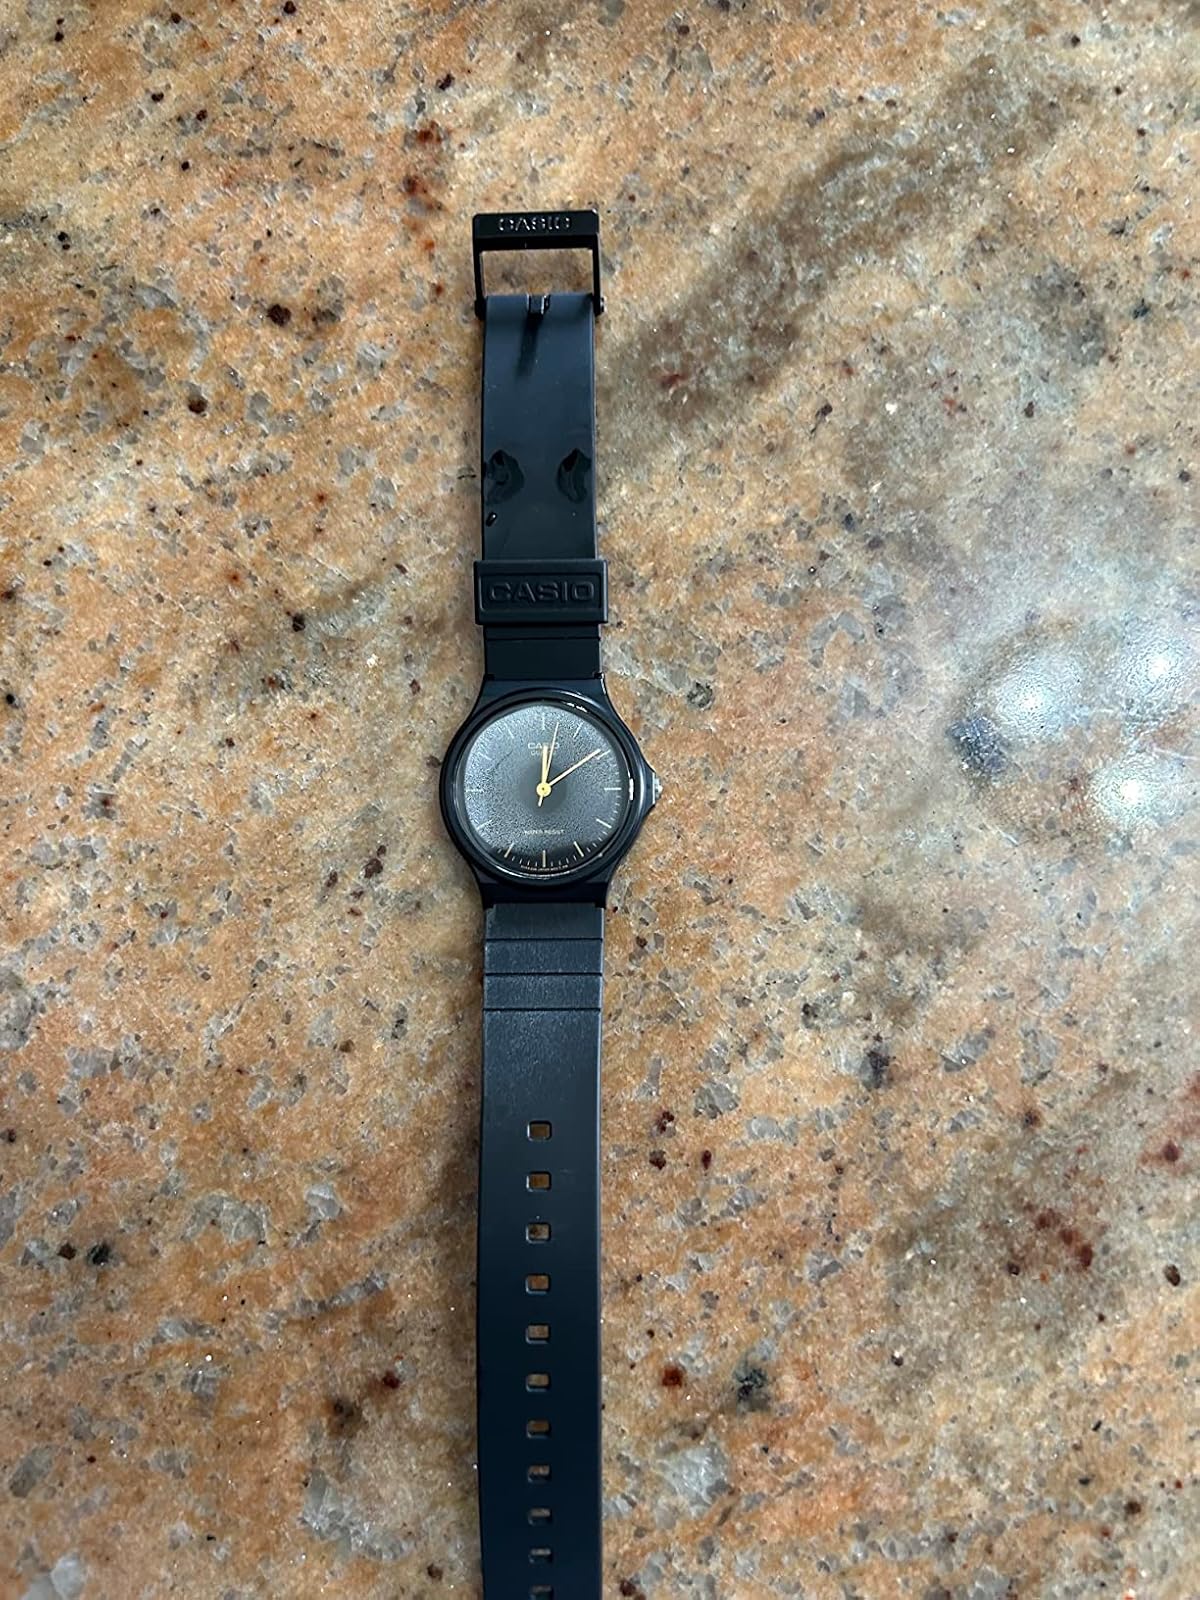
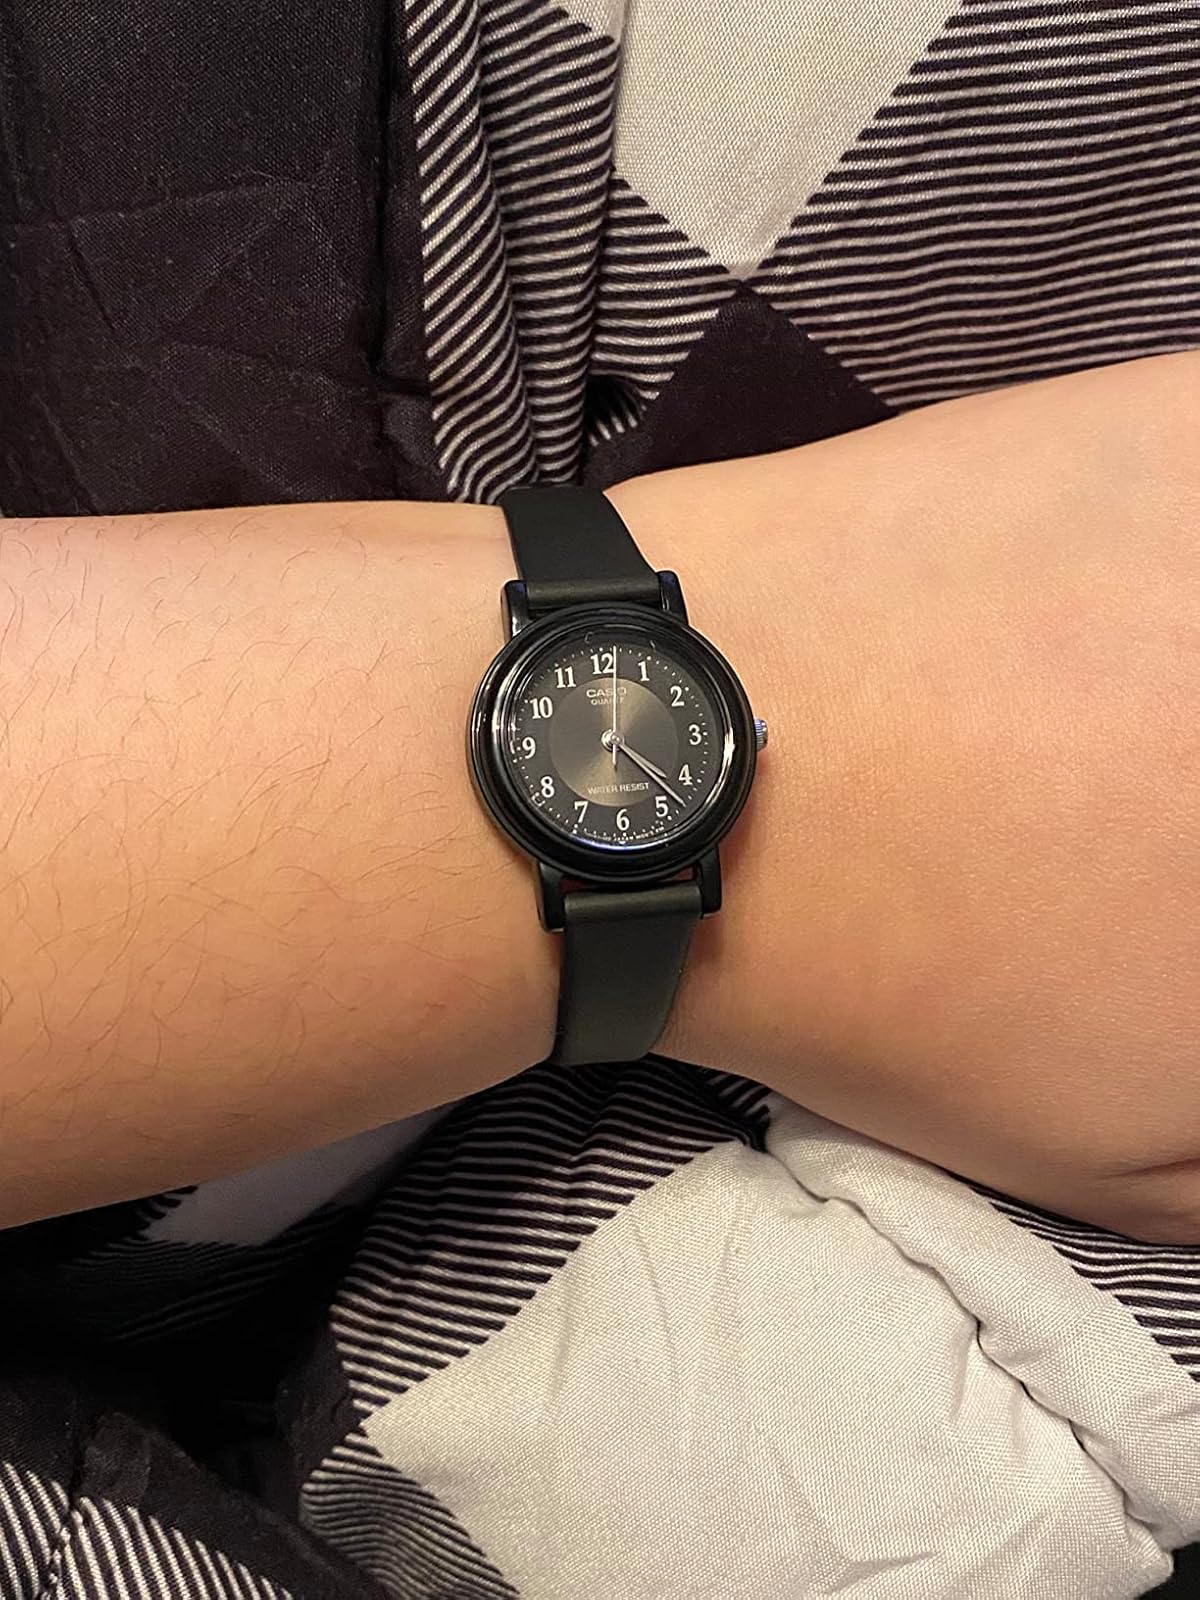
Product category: accessories_watch
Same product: no